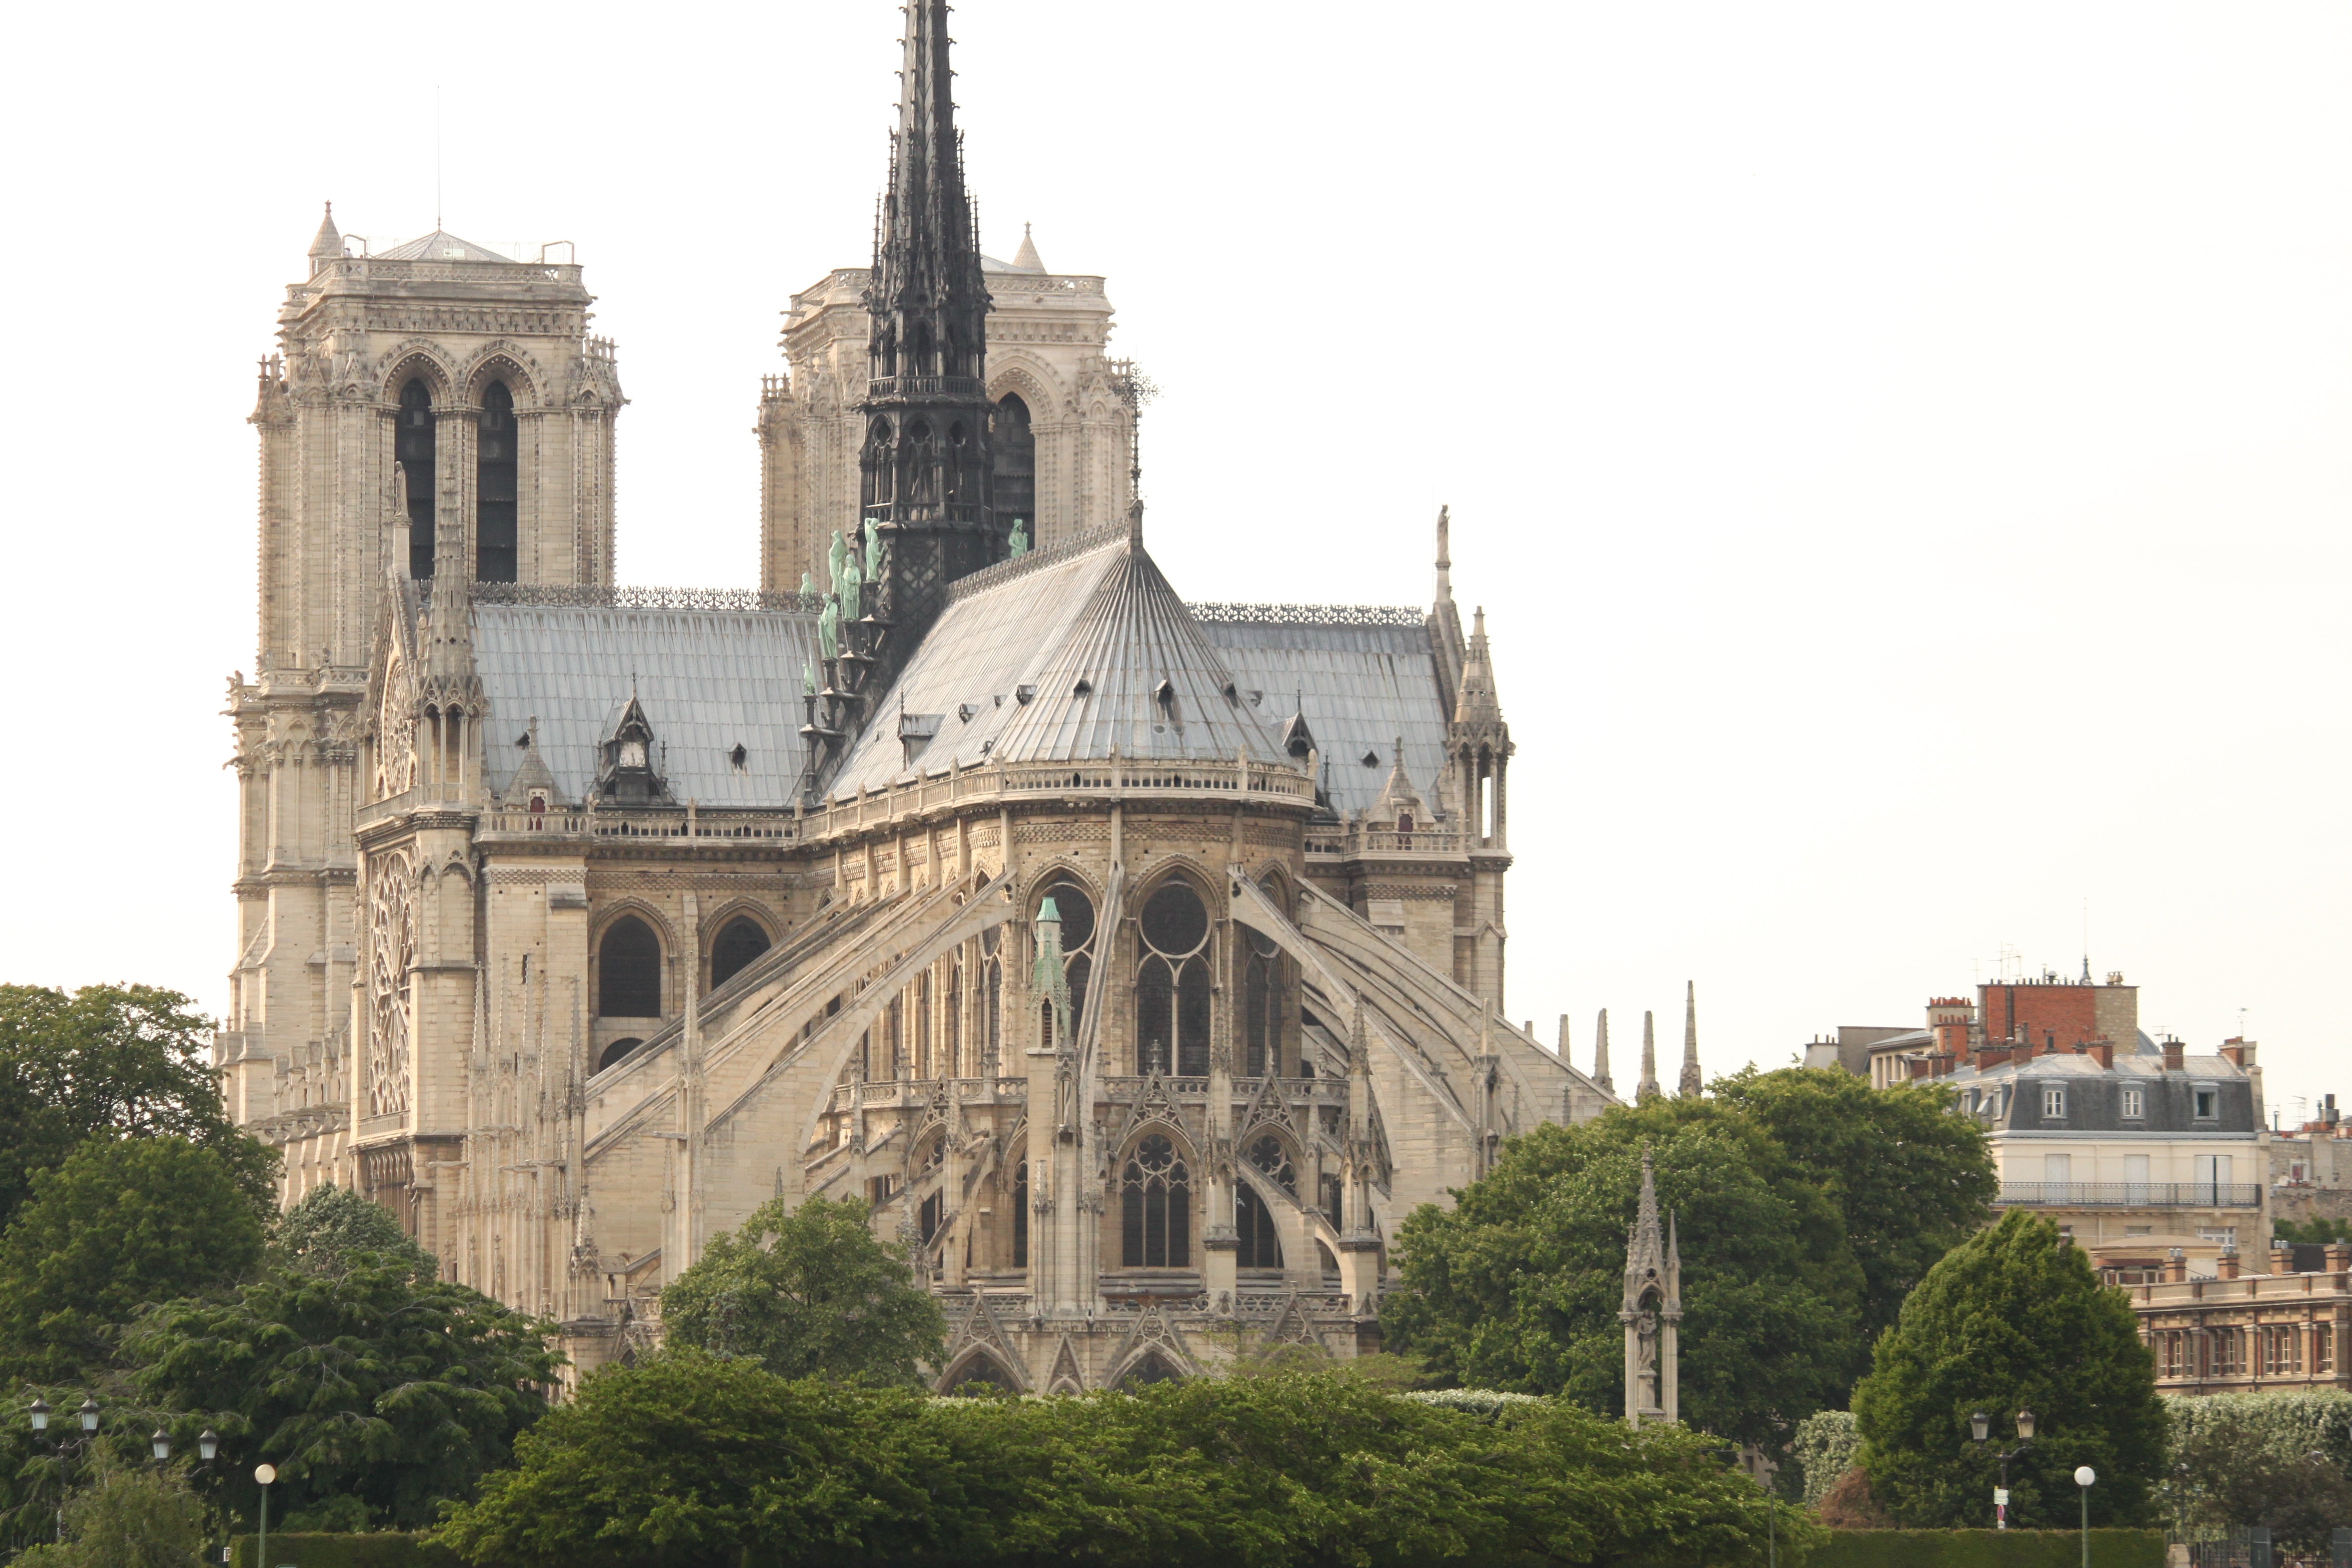
architecture, sky, perspective, building, chateau, palace, city, paris, monument, travel, france, landmark, facade, church, cathedral, tourism, place of worship, city view, medieval architecture, spire, famous, abbey, tourist attraction, basilica, historically, gothic architecture, house of worship, city trip, notre dame, tours, stately home, classical architecture, historic site, listed building, byzantine architecture, national historic landmark